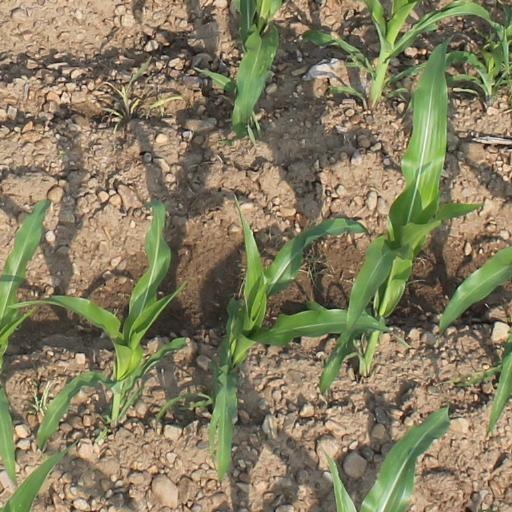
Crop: maize; corn